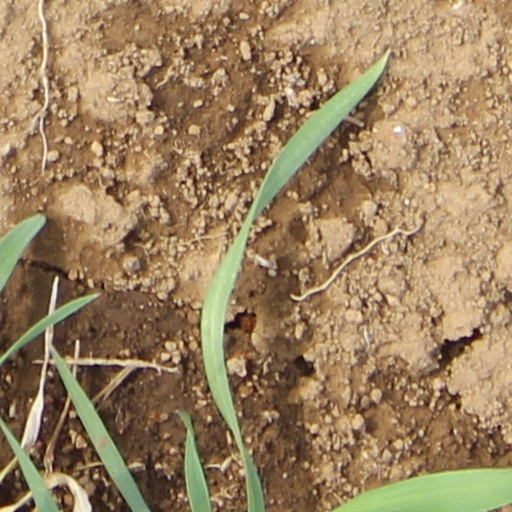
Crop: wheat